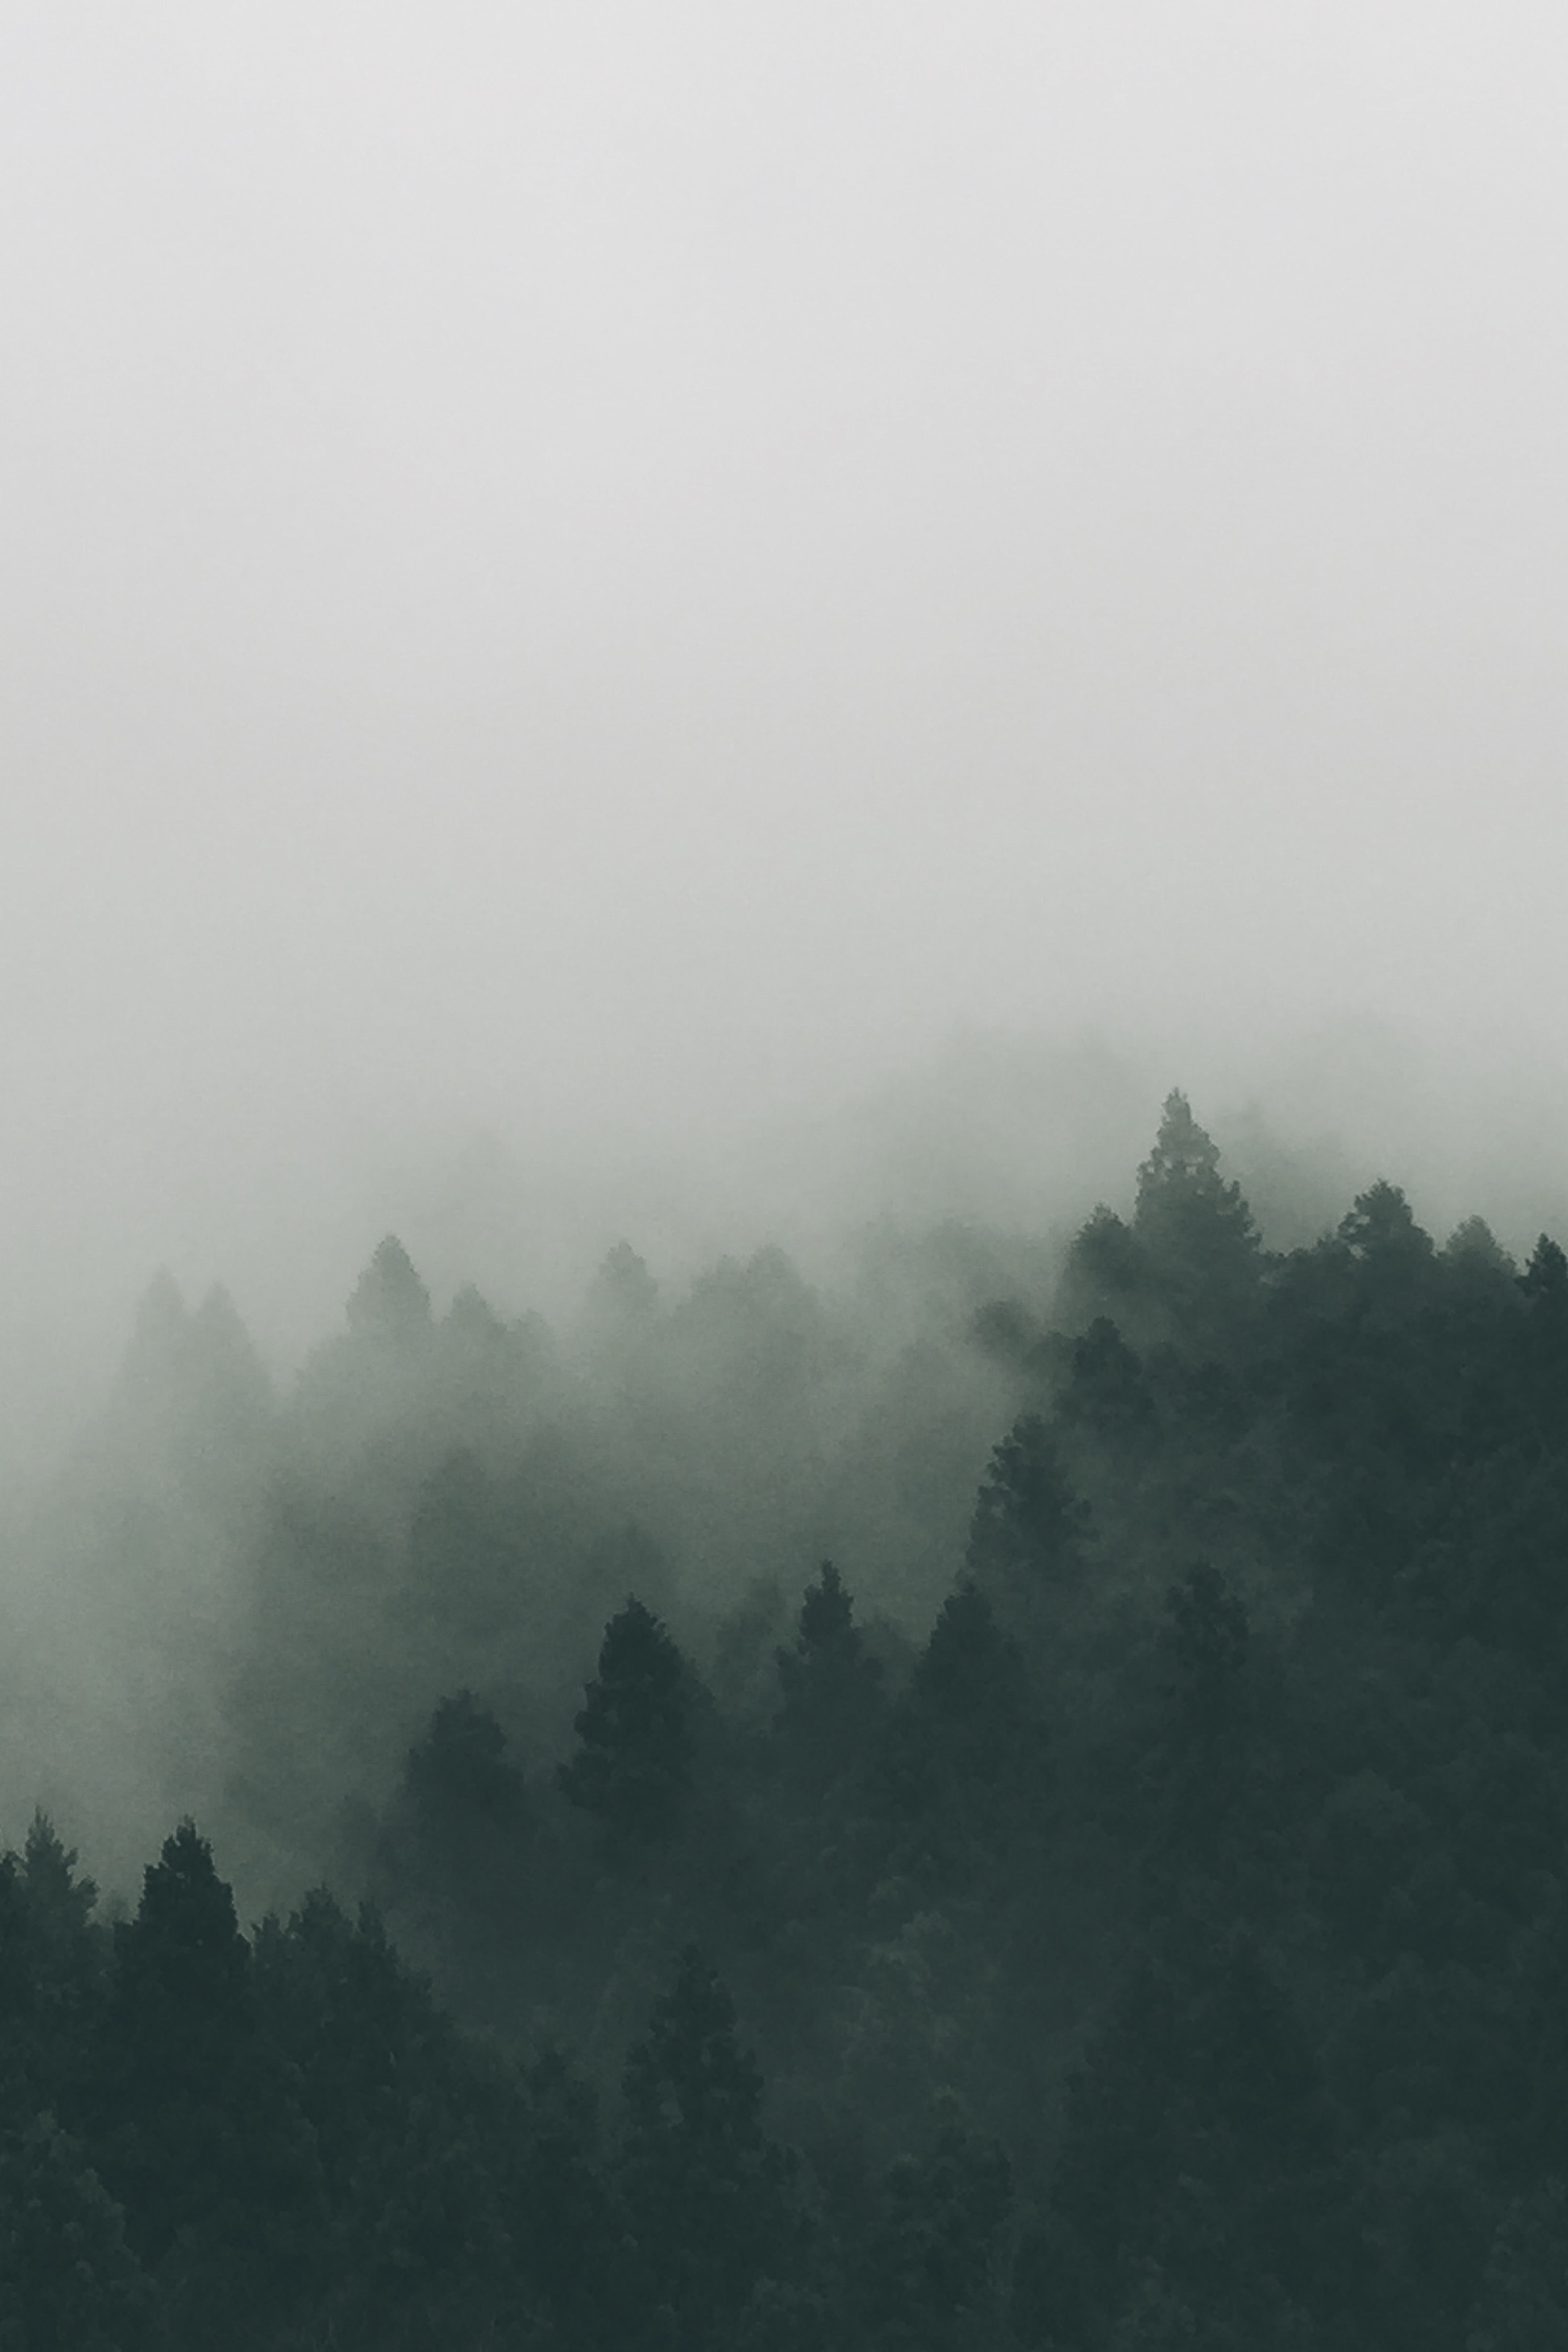
landscape, nature, forest, mountain, cloud, fog, sunrise, mist, sunlight, morning, hill, dawn, atmosphere, foggy, scenic, scenery, weather, haze, season, trees, drizzle, forest landscape, atmospheric phenomenon, atmosphere of earth, mountainous landforms